The Thursday

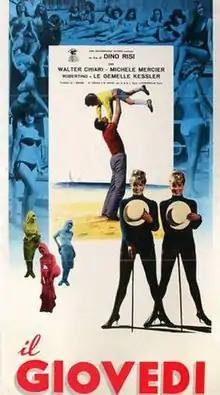
Film poster

The Thursday is a 1963 Italian comedy film directed by Dino Risi. It was shown as part of a retrospective on Italian comedy at the 67th Venice International Film Festival.